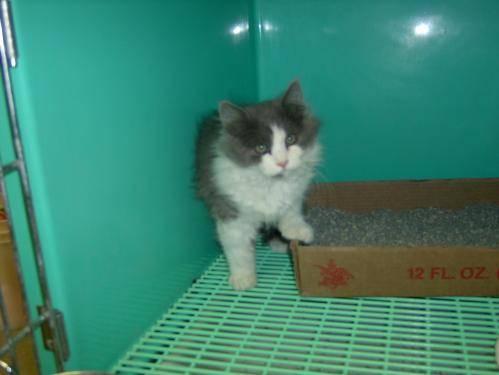
cat